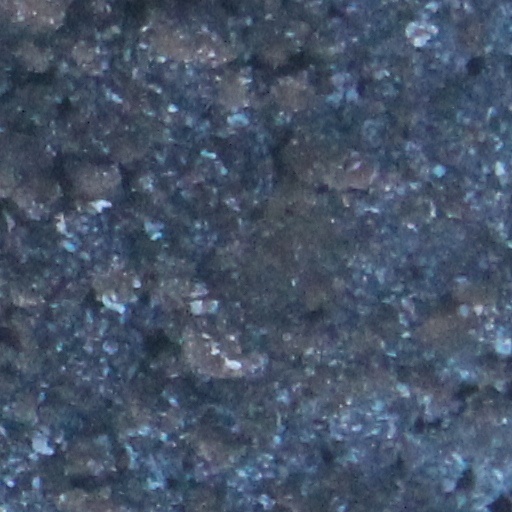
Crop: wheat